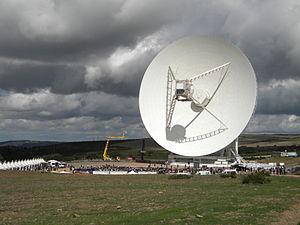
Le radiotélescope de Sardaigne est un instrument d'observation submillimétrique situé à San Basilio, à 35 kilomètres de Cagliari, sur l'île de Sardaigne en Italie, à une altitude de 600 mètres. Sa construction, qui a débuté en 2006, s'est achevée en 2012 et il a été inauguré en septembre 2013. Le radiotélescope, qui a couté 60 millions d'euros, est géré par l'Istituto nazionale di astrofisica.